Spinsters' Rock

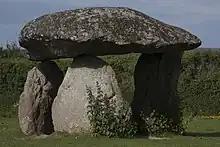
The dolmen in 2009

Spinsters' Rock is a Neolithic dolmen near Drewsteignton in Devon. It is situated on Shilstone Farm west of the village. It is near the A382 road. The dolmen consists of three granite supports rising to between surmounted by a capstone measuring . The dolmen collapsed in 1862 but was restored in the same year. No finds were recorded.